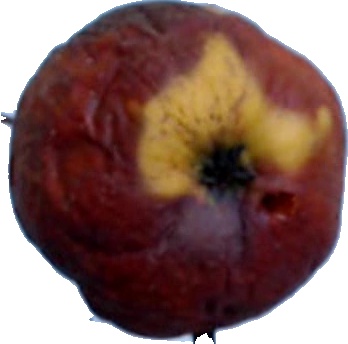
Label: apple_rotten_1